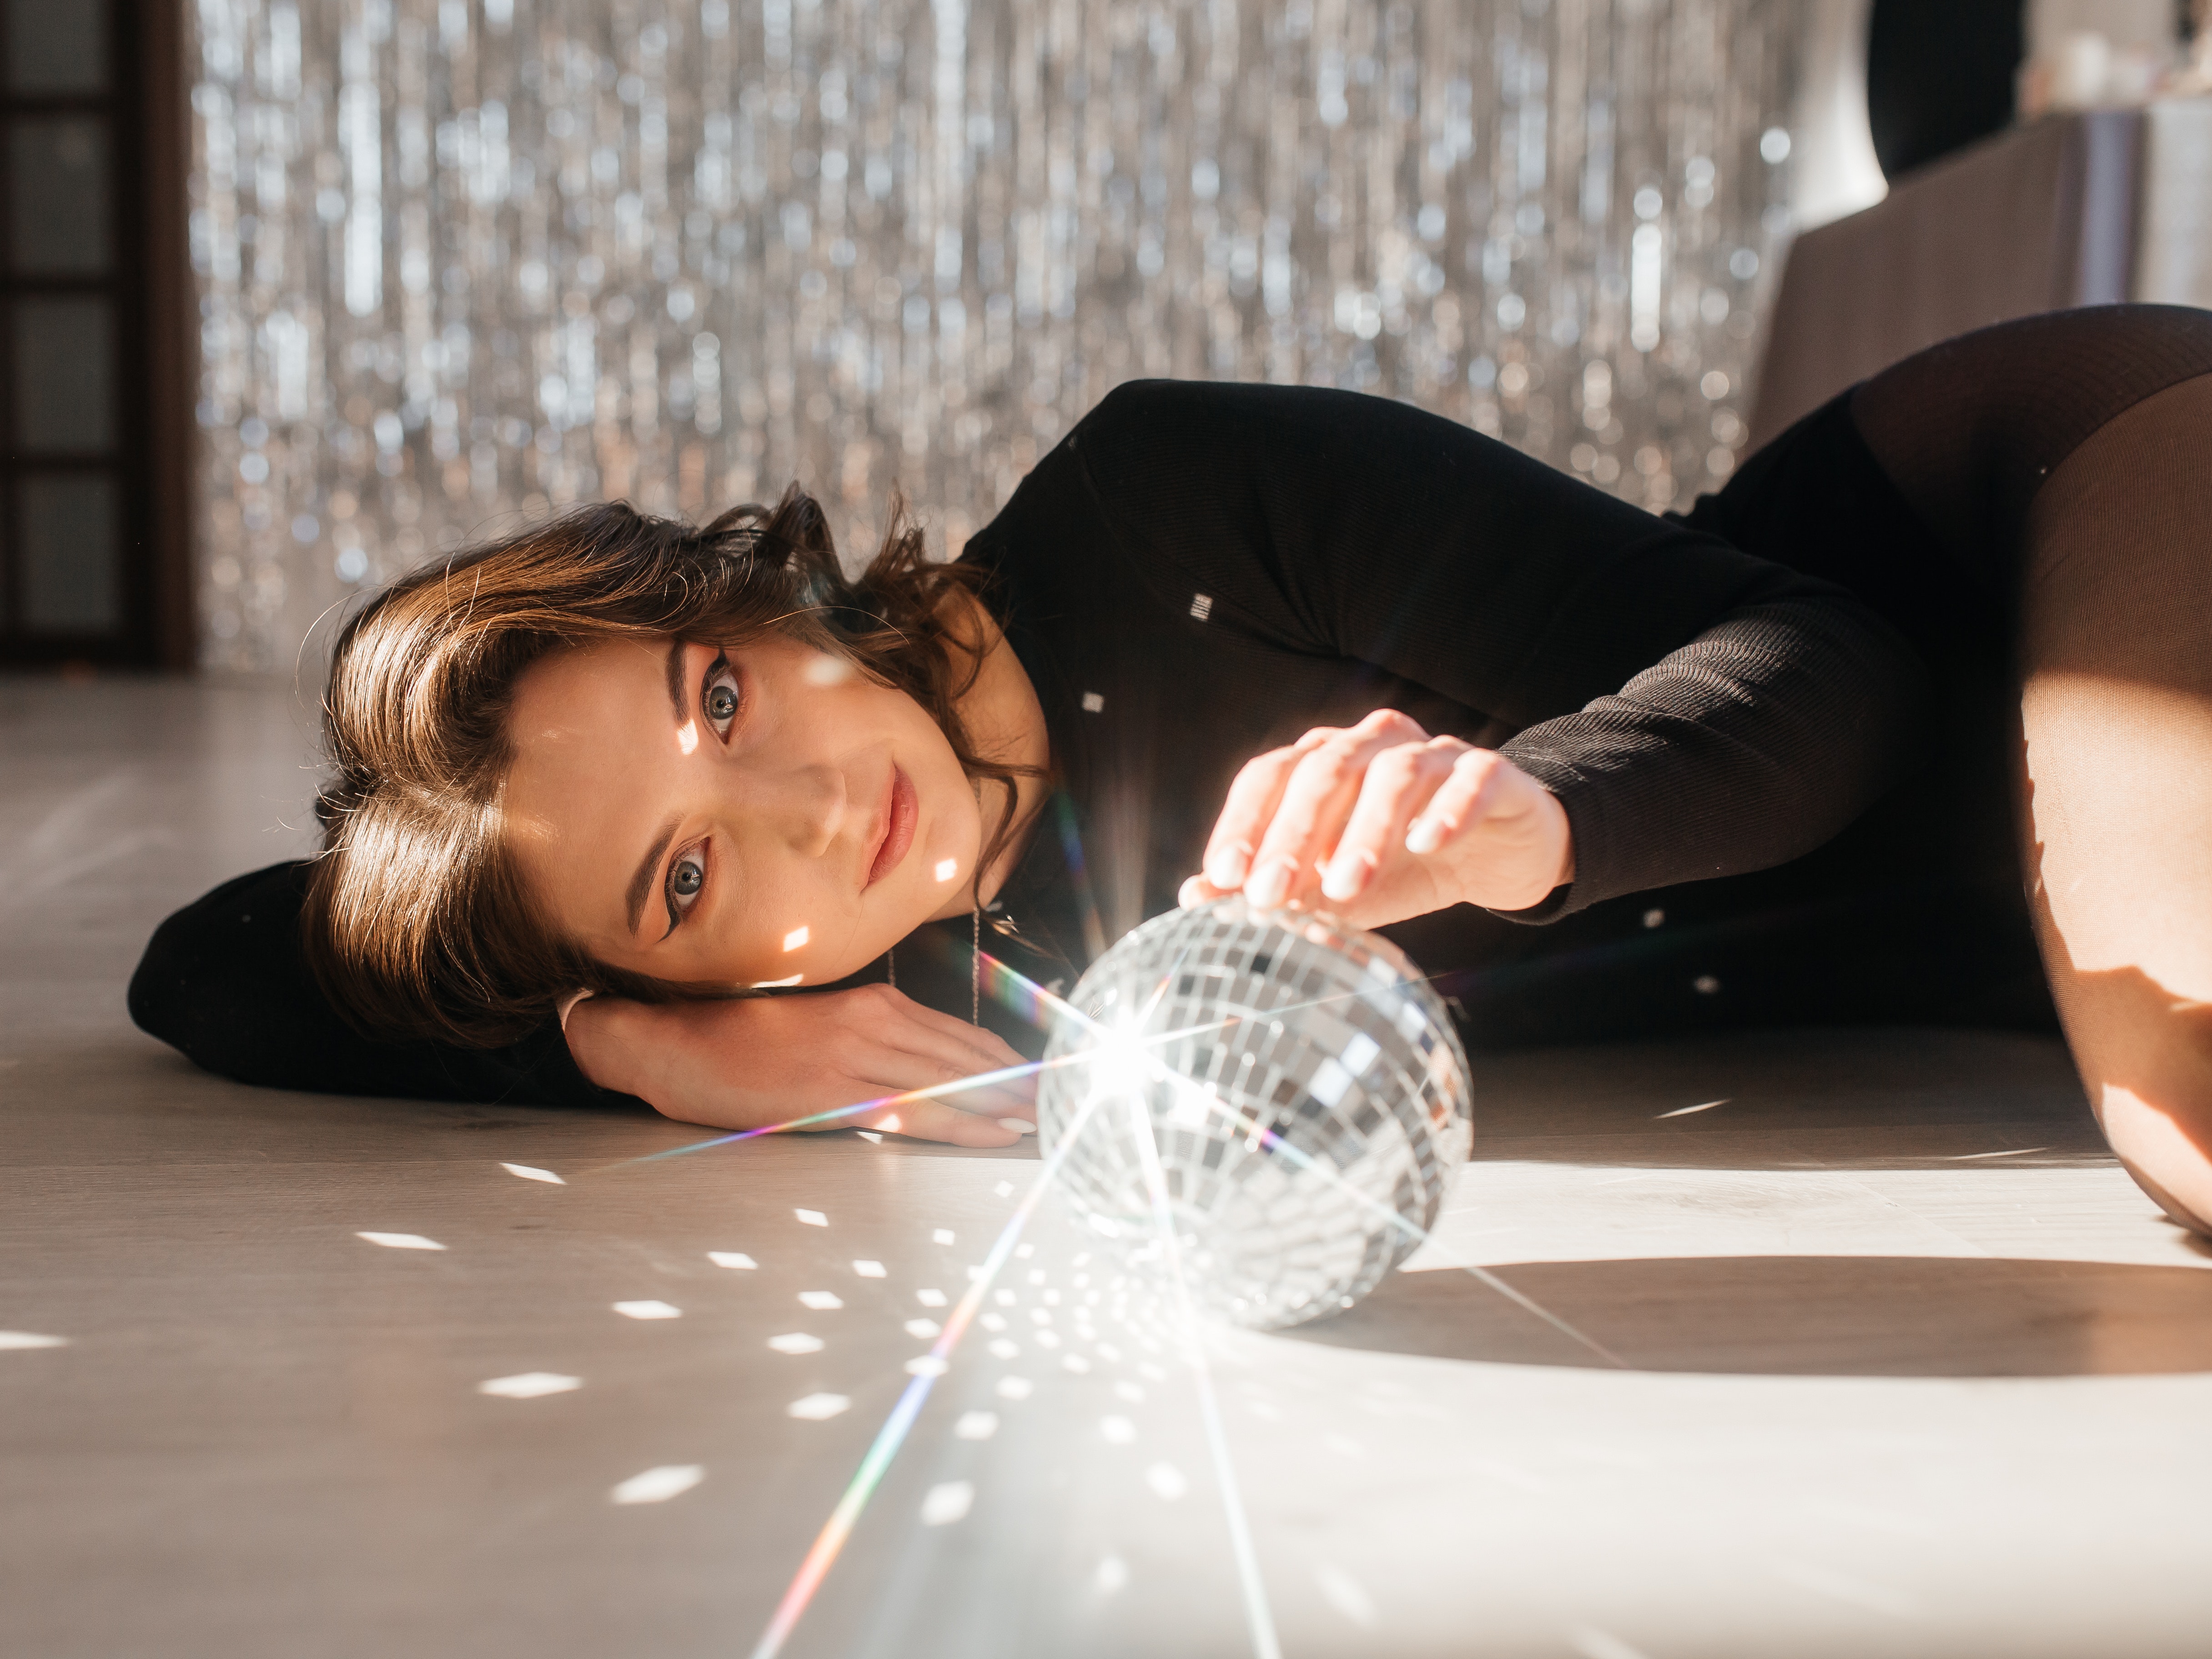
woman, joint, arm, human, fashion, flash photography, eyelash, comfort, automotive design, textile, flooring, happy, thigh, floor, black hair, drinkware, tableware, fun, long hair, human leg, blond, automotive lighting, sitting, fashion accessory, eyewear, leisure, glass, room, jewellery, Transparent material, nail, portrait photography, couch, luxury vehicle, photo shoot, stemware